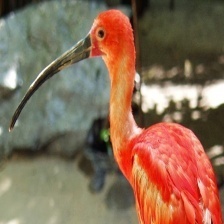
Species: SCARLET IBIS
Scientific name: EUDOCIMUS RUBER